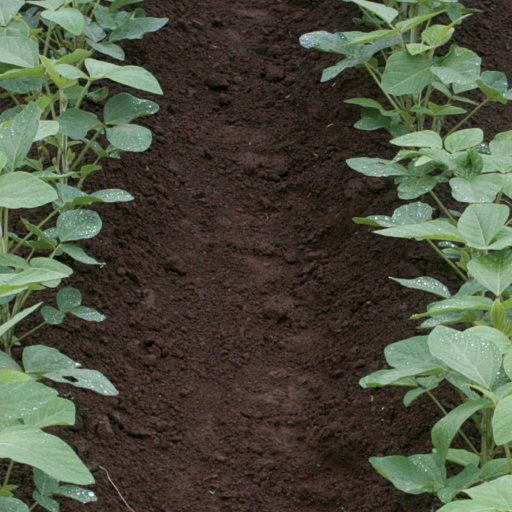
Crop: soybean